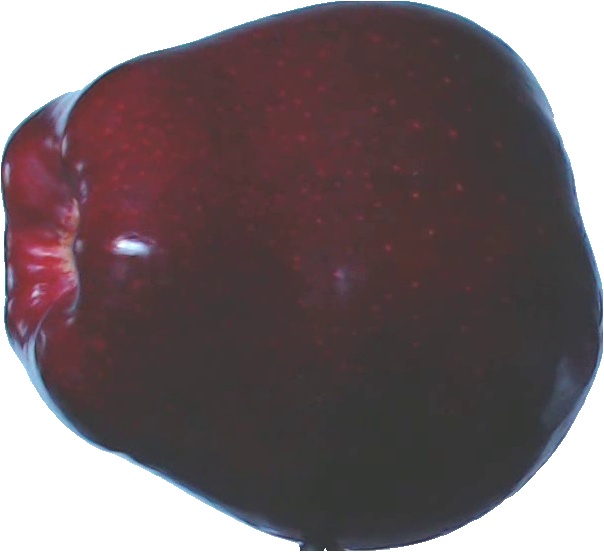
Label: apple_red_delicios_1